Jack Trevor

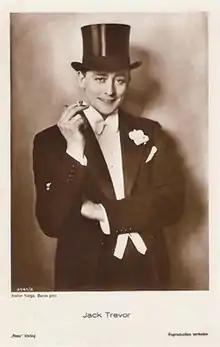
German postcard, 1928-1929

Anthony Cedric Sebastian Steane (14 December 1893 – 19 December 1976), known by the stage name Jack Trevor, was a British film actor of the silent and early sound era. Based in Weimar (and later Nazi) Germany, he acted in 67 films between 1922 and 1943. He was later convicted of collaboration for appearing in multiple propaganda films of the Nazi regime, but his sentence was overturned on the basis that he had worked under duress.